British Club (Bangkok)

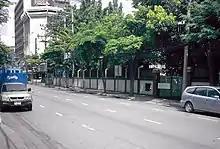
Gates of the club on Surawong Road

The British Club is situated off Surawong Road, with its main entrance served by Soi Si Lom 18, an alleyway branching off the parallel Si Lom Road.